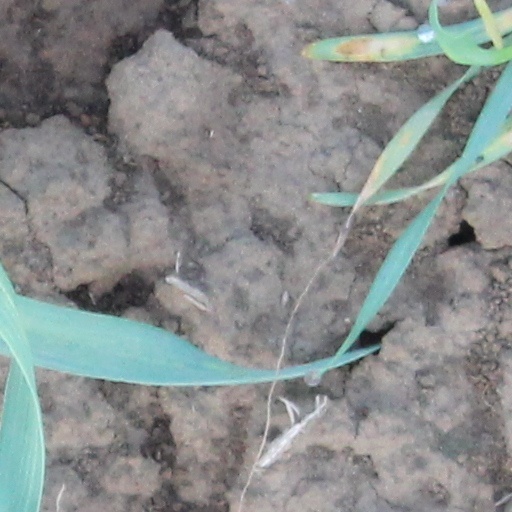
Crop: wheat